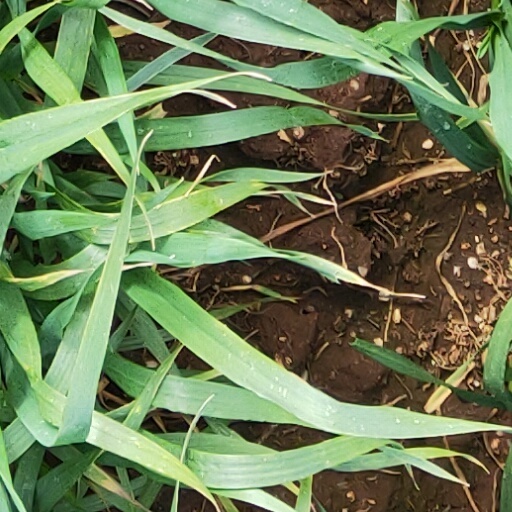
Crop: wheat